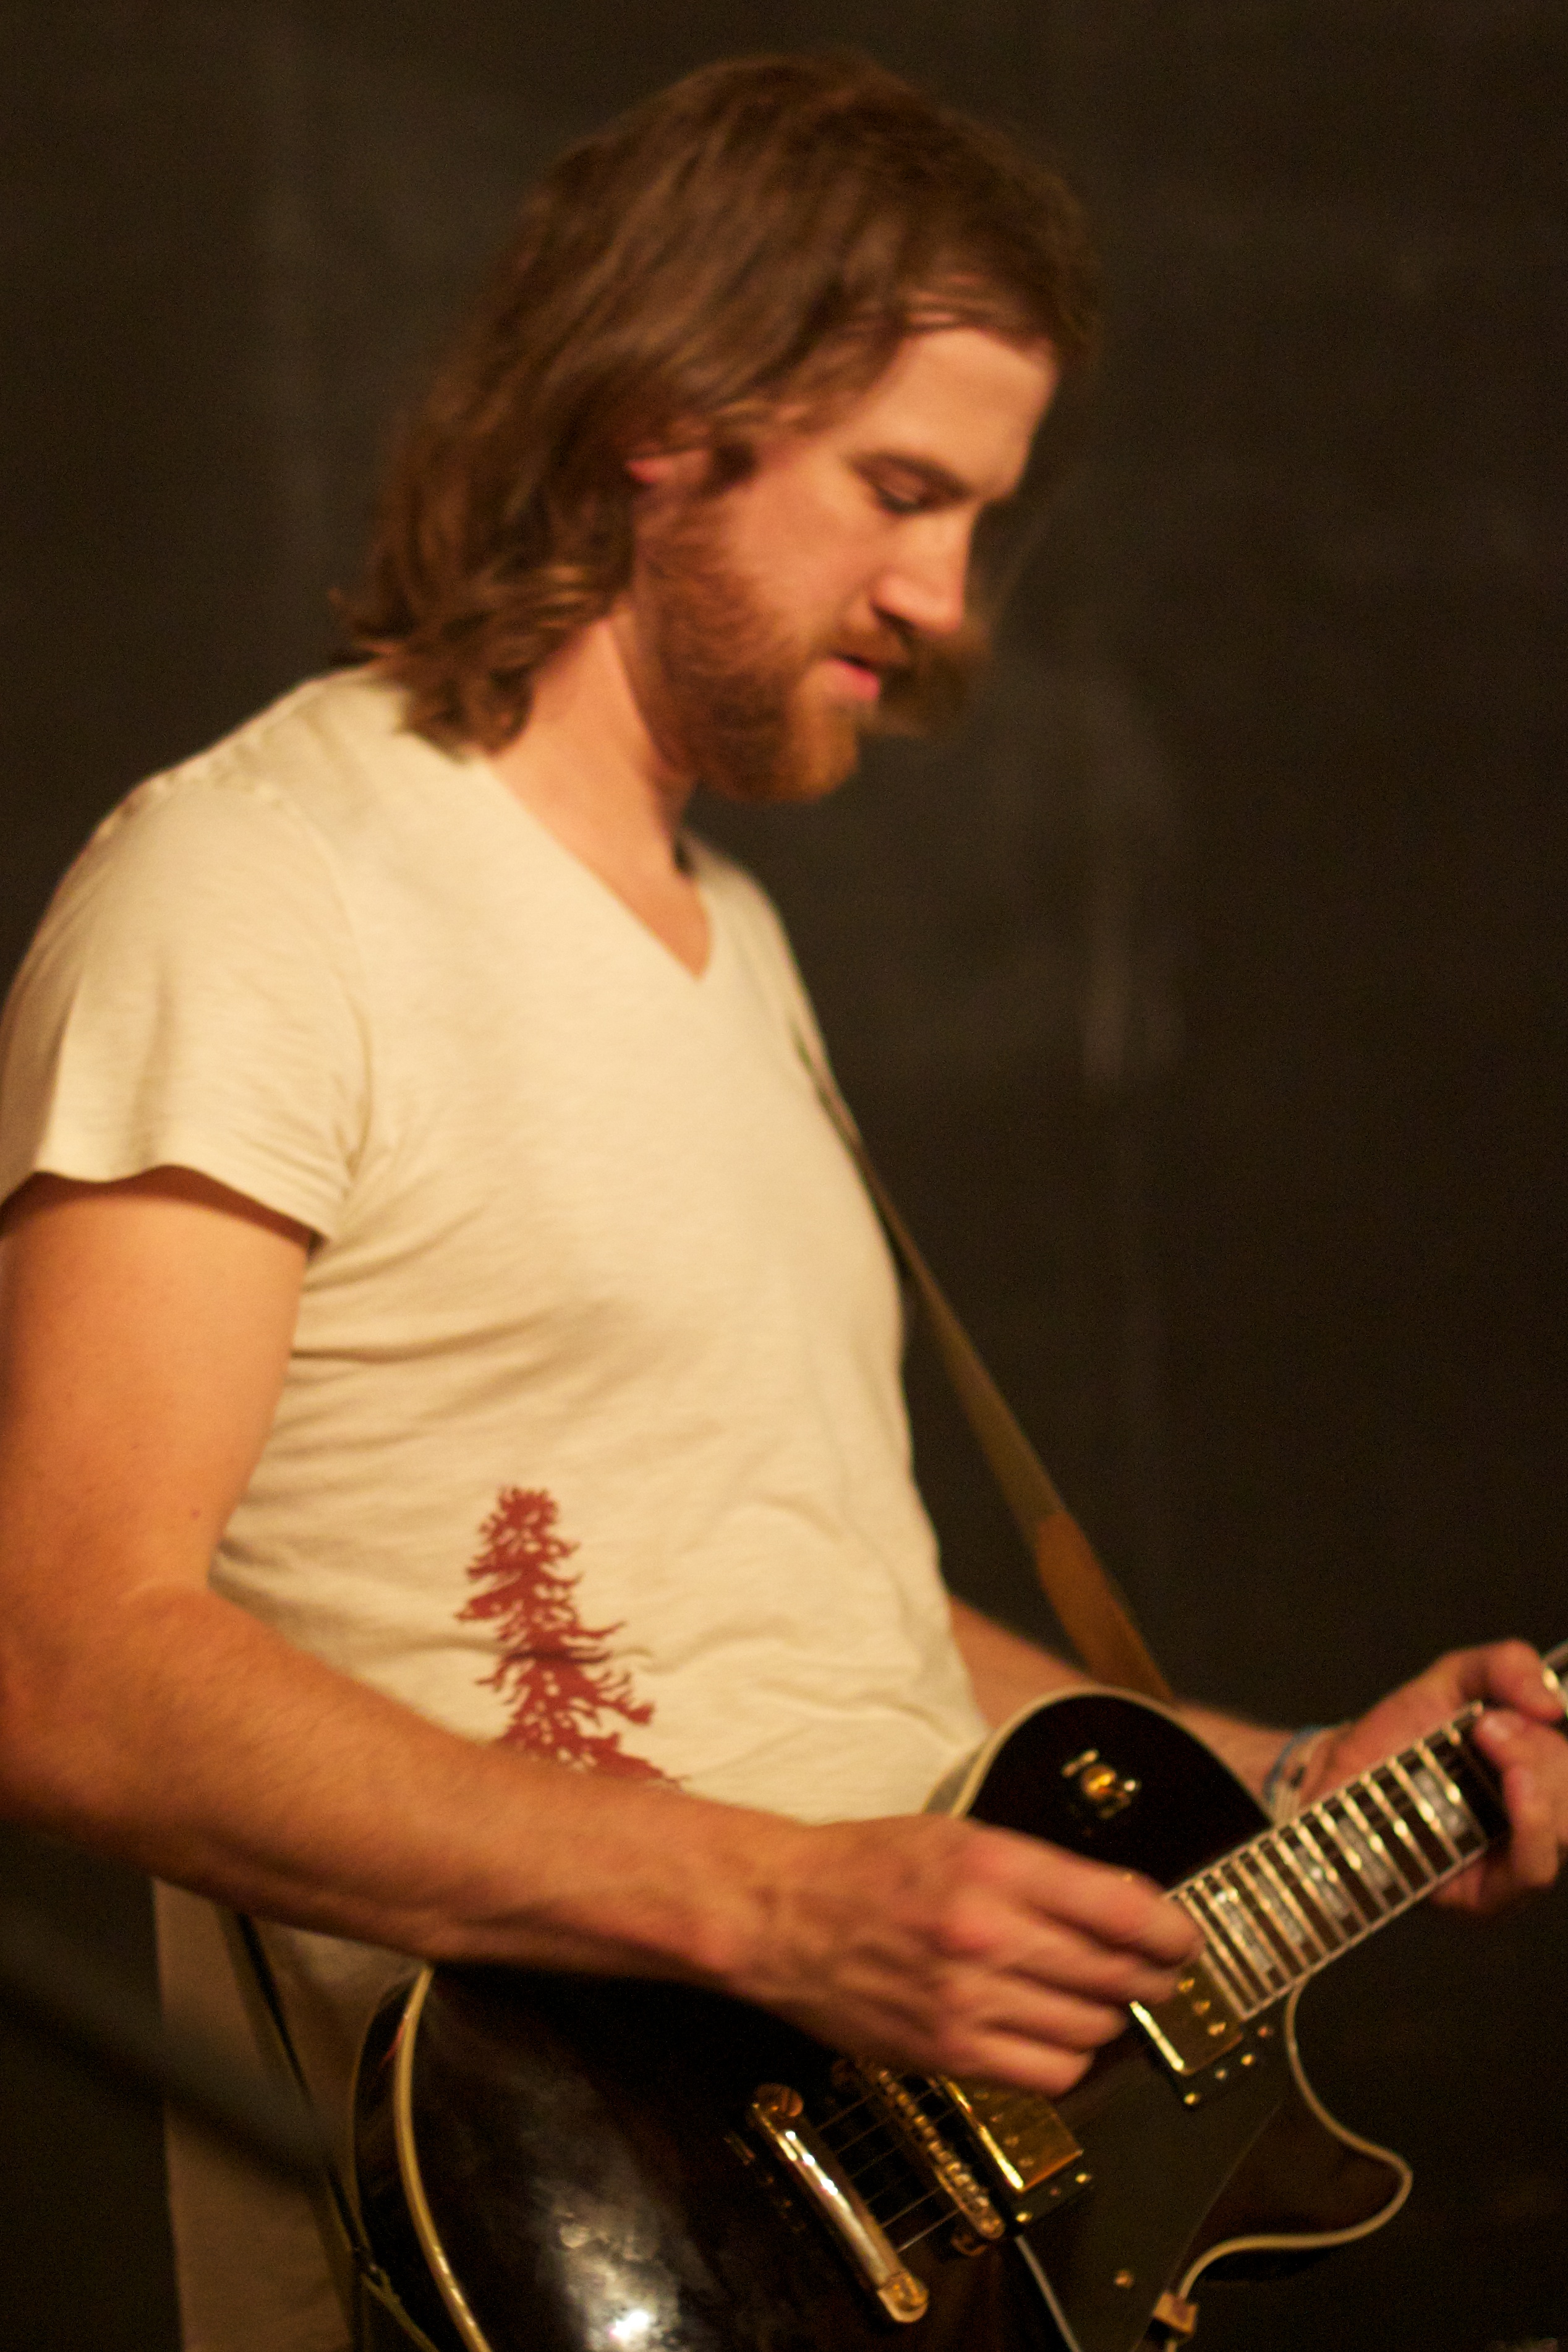
performance, person, guitarist, musician, guitar, bassist, string instrument, music, entertainment, performing arts, concert, singing, bass guitar, singer songwriter, plucked string instruments